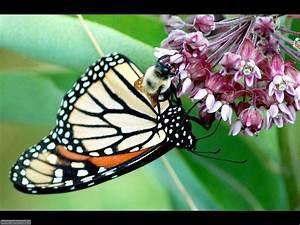
butterfly